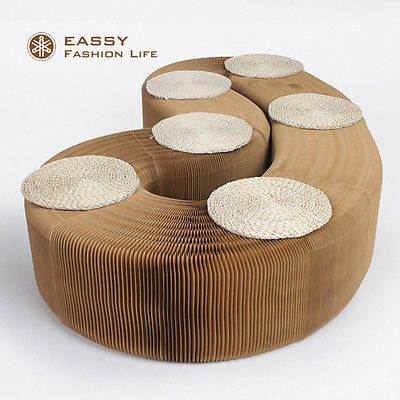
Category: sofa